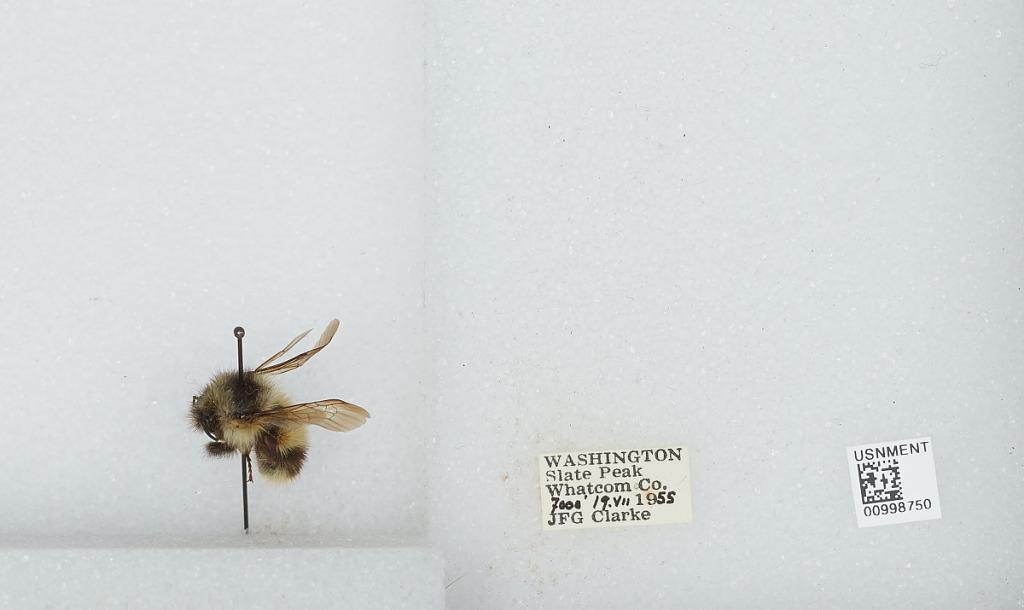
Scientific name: Bombus (Pyrobombus) mixtus Cresson
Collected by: J. Clarke
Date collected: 1955-7-19
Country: United States
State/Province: Washington
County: Whatcom
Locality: Slate Peak
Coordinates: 48.7422, -120.68